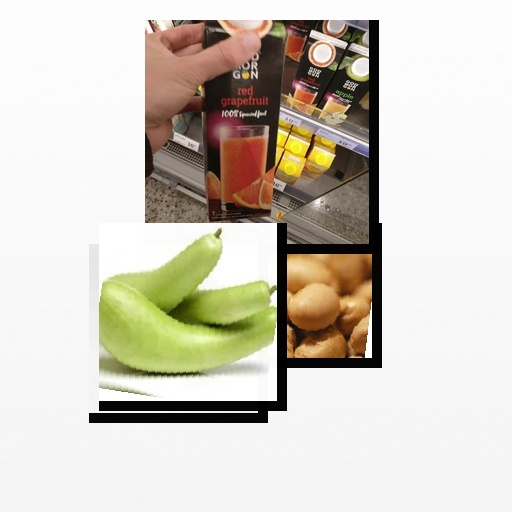
Food items: red_grapefruit_juice, bottle_gourd, soybean, broccoli